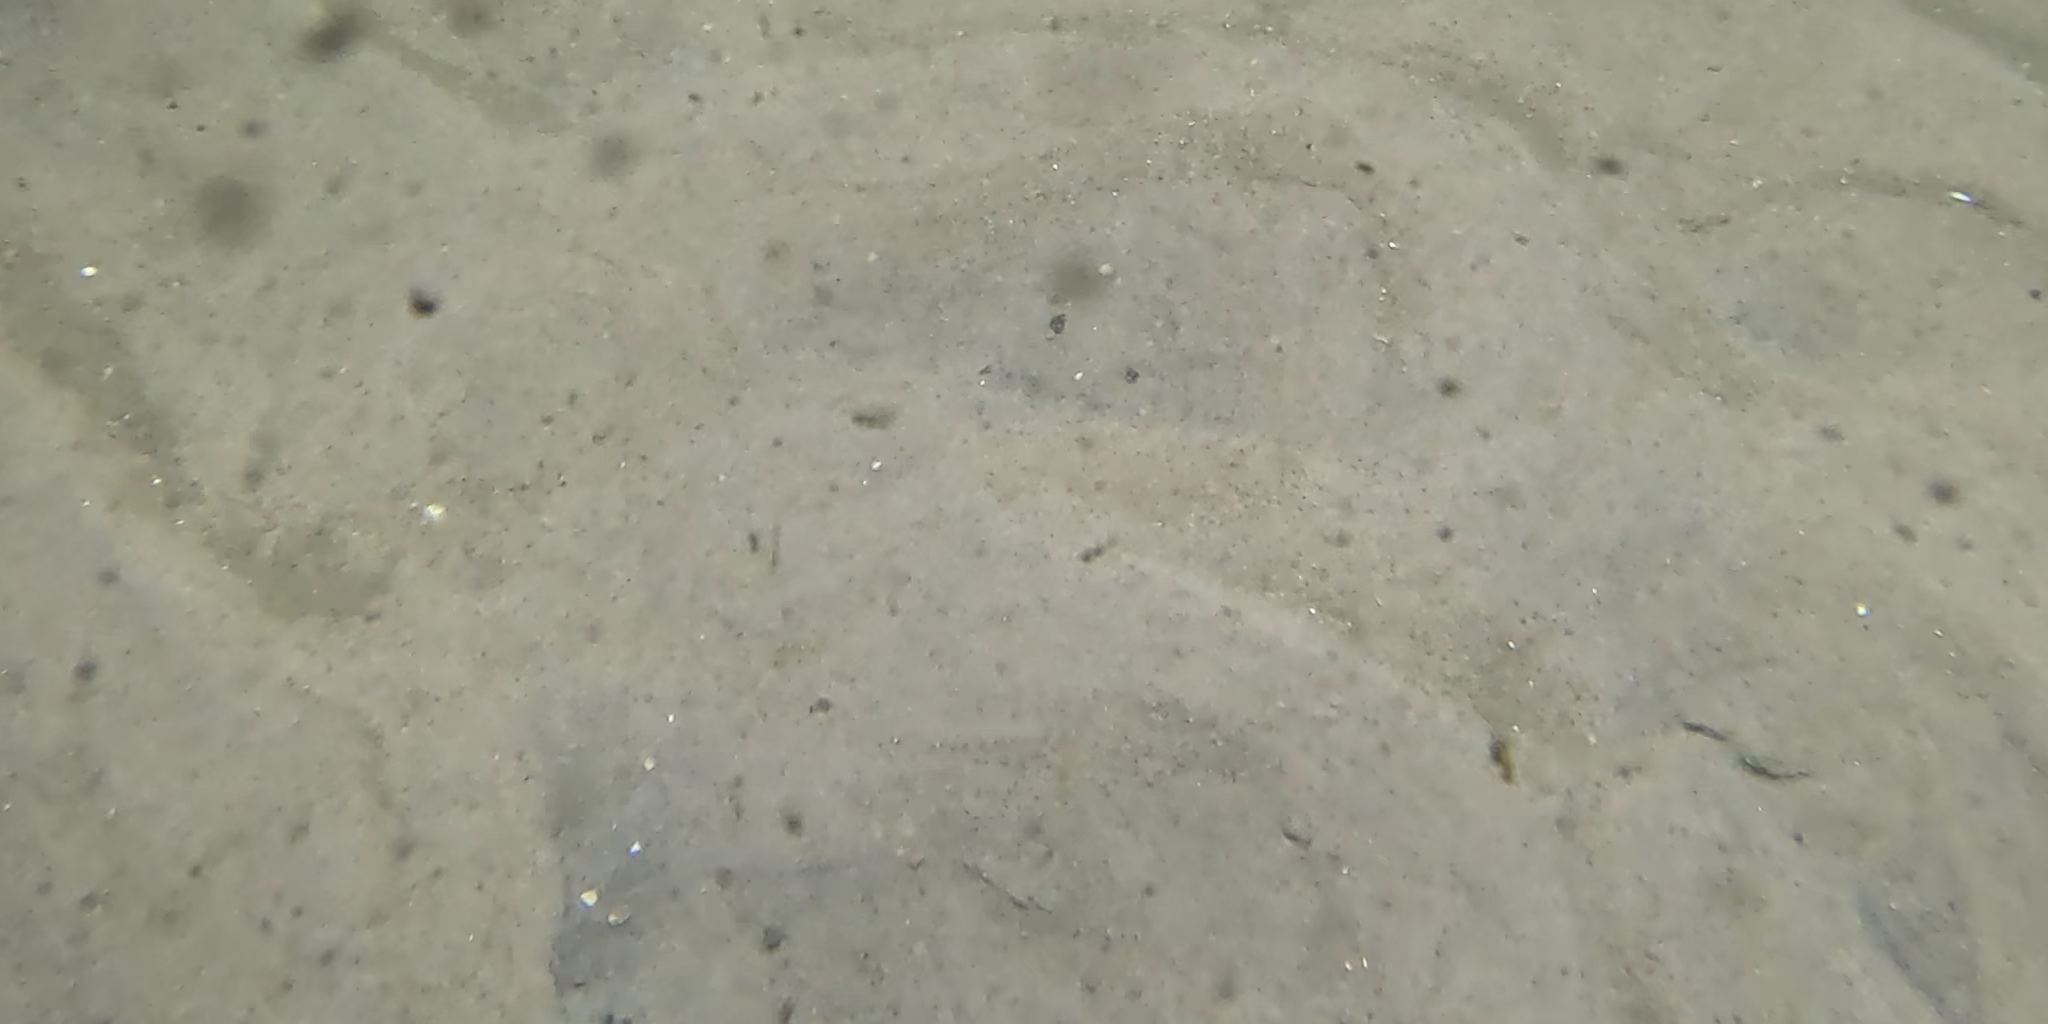
Seabed habitat: sand